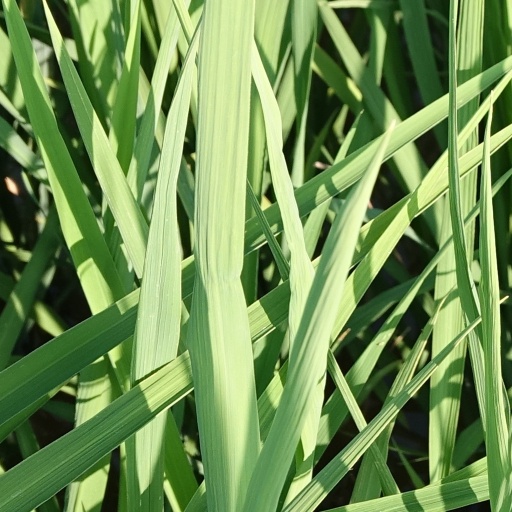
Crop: rice